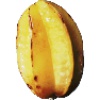
Label: Carambula 1